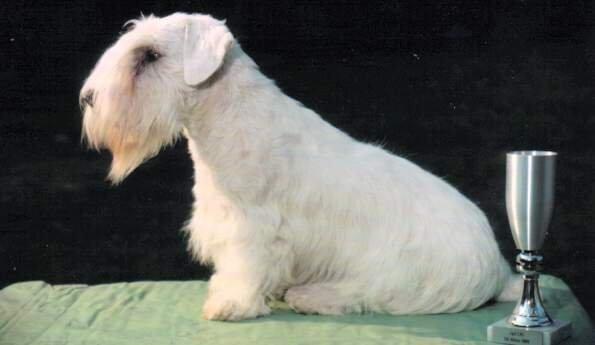
Sealyham_terrier